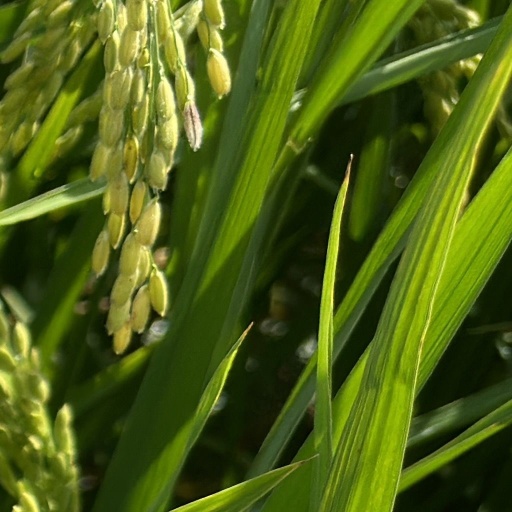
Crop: rice